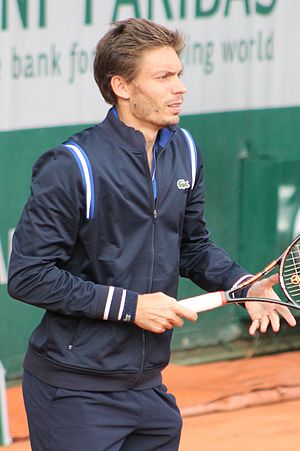
Nicolas Mahut
Nicolas Mahut er en fransk tennisspiller, der har været i ATP-seriens top fyrre. Mahut, der er en god server og doublespiller, vil få plads i tennisrekordbøgerne efter at have tabt verdens i særklasse længste tennismatch, der fandt sted i første runde i Wimbledon 2010, hvor den gennemsnitshøje Mahut måtte se sig besejret af den 17 cm højere John Isner med cifrene 4-6, 6-3, 7-6, 6-7, 68-70. Kampen varede sammenlagt 11 timer og 5 minutter og blev to gange stoppet på grund af mørke, hvorfor den forløb over tre dage.